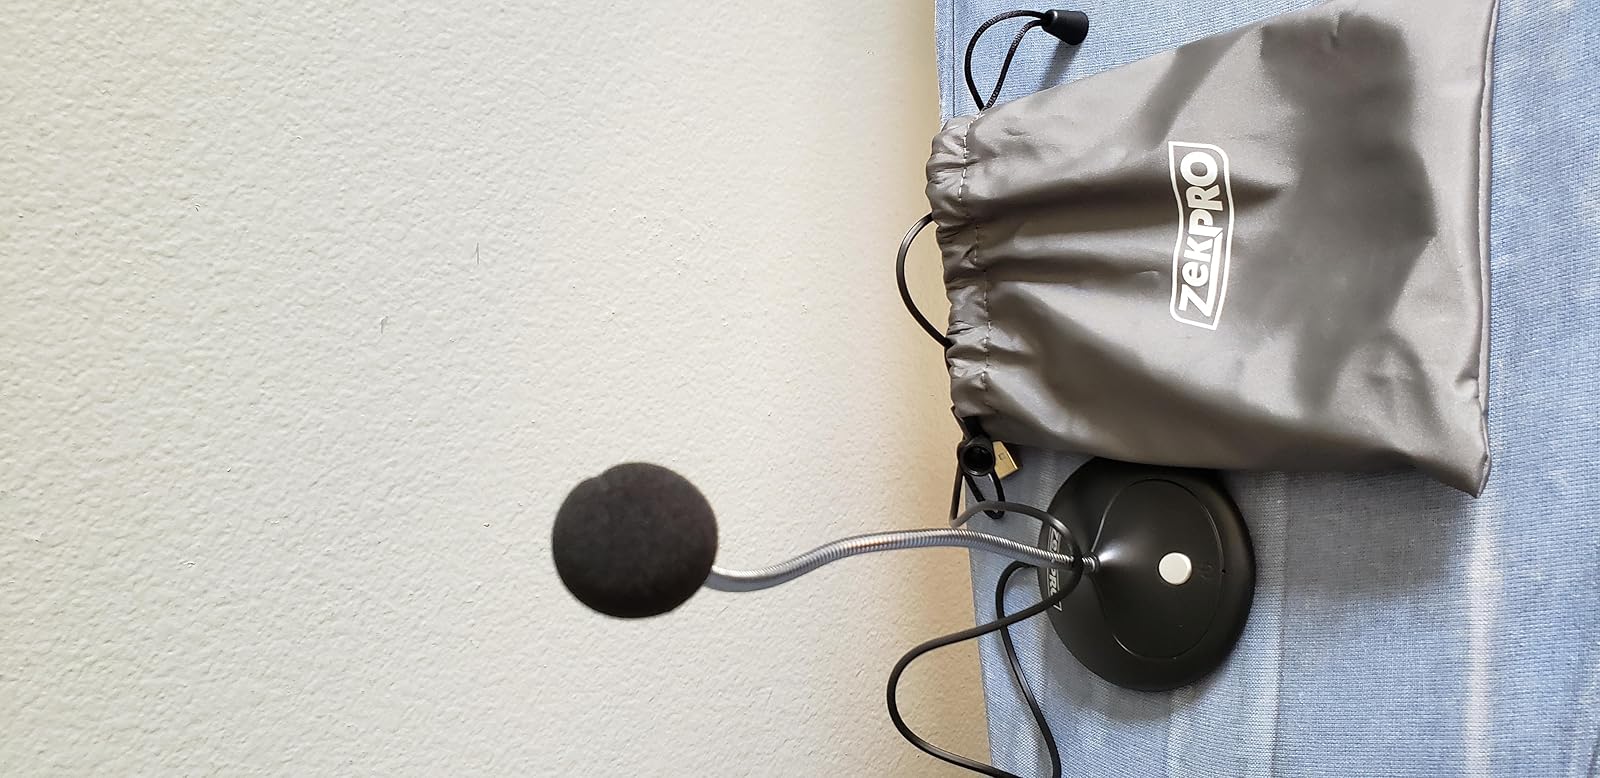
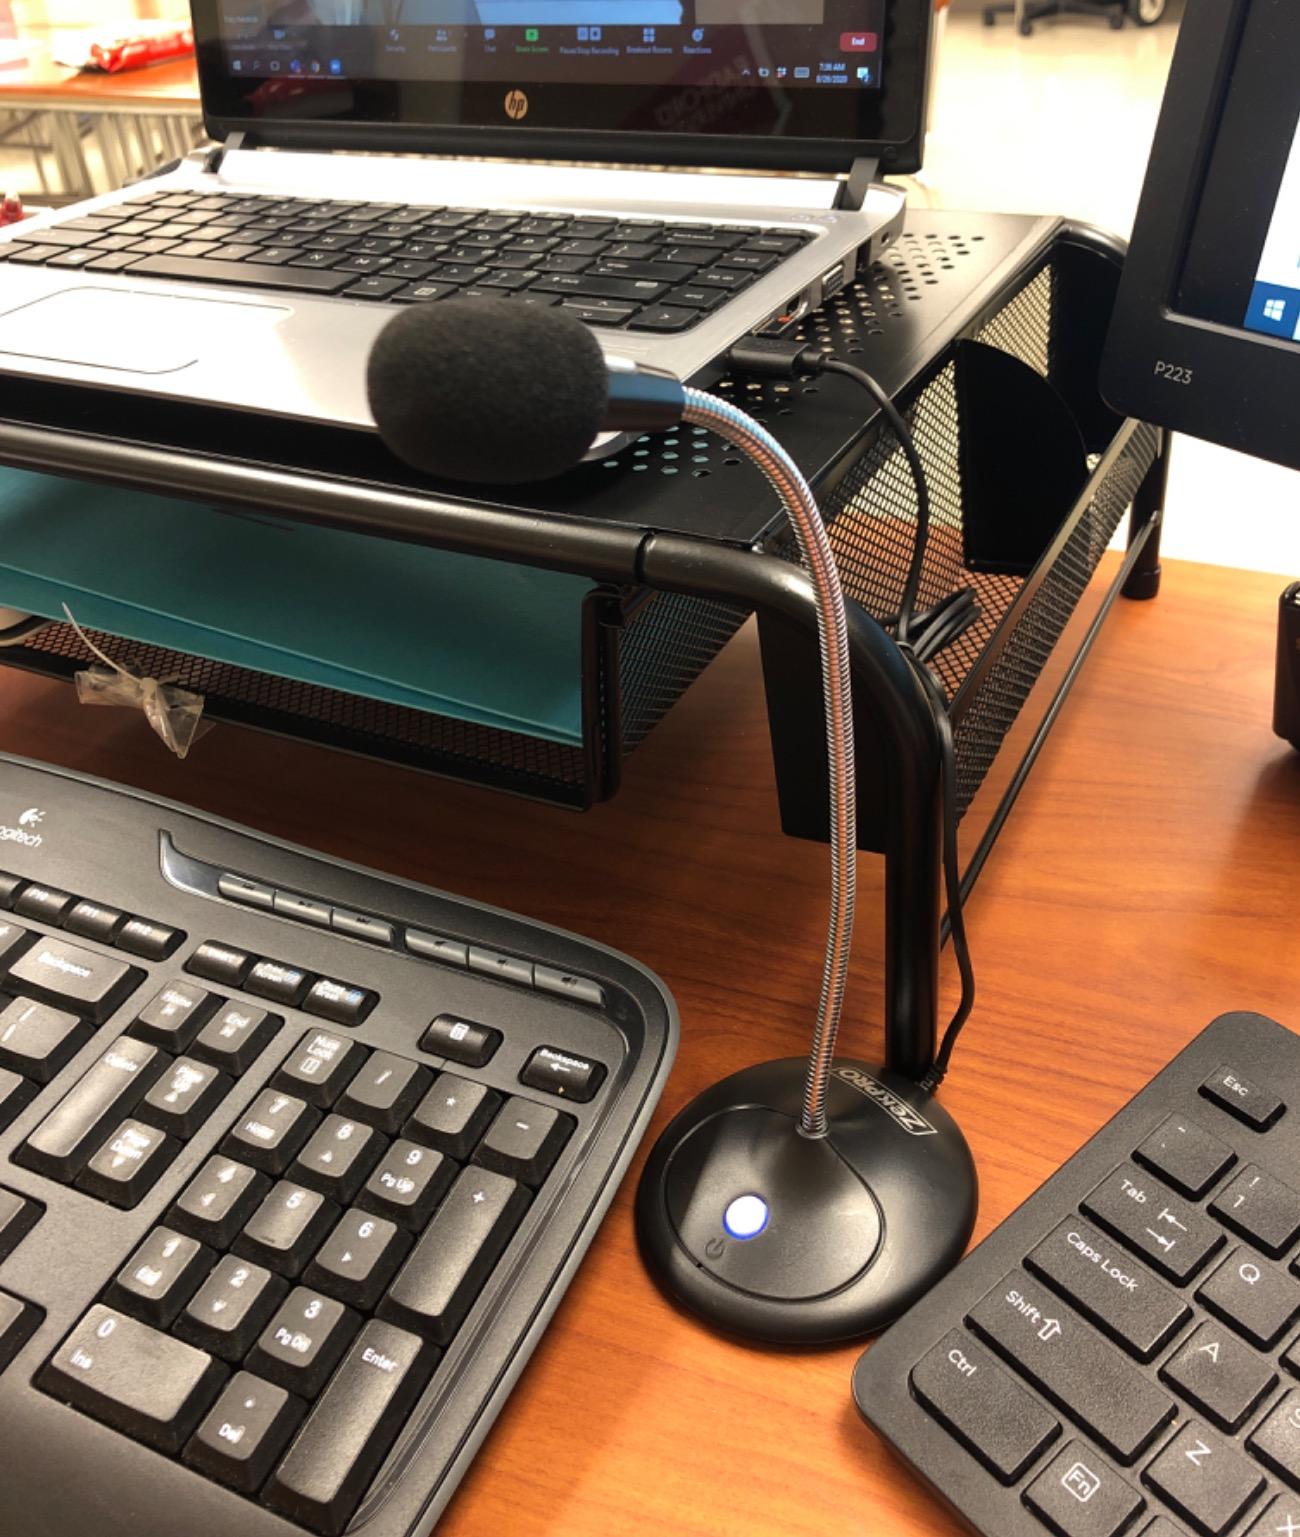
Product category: microphone
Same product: yes